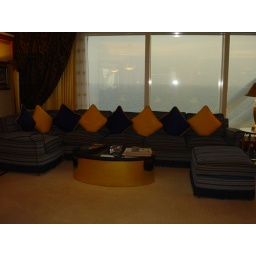
The couch... there are also two chairs and a chaise lounge in this room...